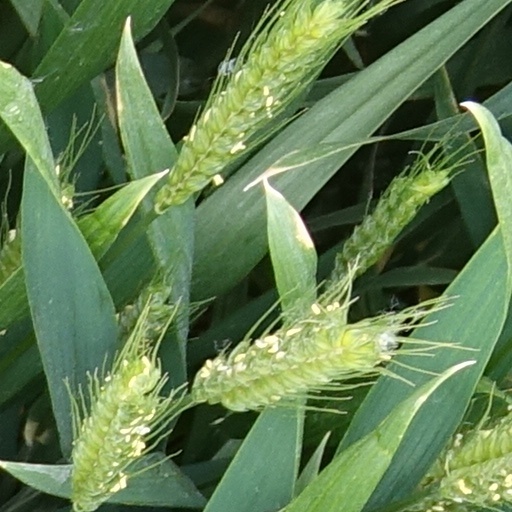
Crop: wheat